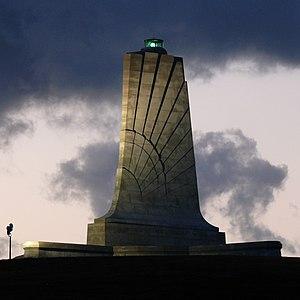
Le Wright Brothers National Memorial est un mémorial américain protégeant le lieu où Orville et Wilbur Wright réalisèrent les premiers vols motorisés de l'histoire de l'aviation dans le comté de Dare, en Caroline du Nord. Créé le 2 mars 1927 et géré par le National Park Service, il est inscrit au Registre national des lieux historiques depuis le 15 octobre 1966. Son centre des visiteurs, le Wright Brothers National Memorial Visitor Center, est par ailleurs un National Historic Landmark depuis le 3 janvier 2001.